Teletype Model 28

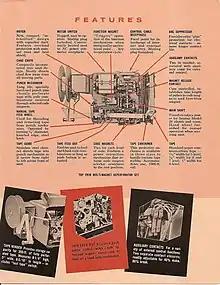
The Teletype Corporation Model 28 Tape Punch Set

The Model 28 Tape Punch Set is a multi-magnet reperforator, also known as the LARP, and capable of producing 5, 6, 7 or 8 level paper tape at speeds up to 20 characters per minute from a parallel wire input. The Model 28 Tape Punch Set uses a standard 115 VAC 60 Hz synchronous motor is 9.75 inches high, 15.5 inches wide and 10 inches deep and weighs 24 pounds.